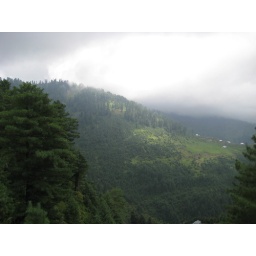
There are lush green slopes and hi pine trees around Toli Pir mountain top.